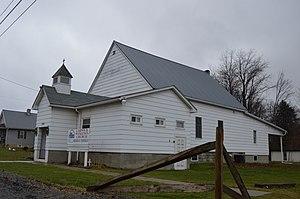
Toby Township est un township, situé au sud-ouest de la partie centrale du comté de Clarion, aux États-Unis. En 2010, il comptait une population de 991 habitants.